George Macdonald (malariologist)

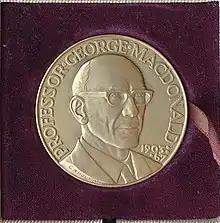
George Macdonald Medal

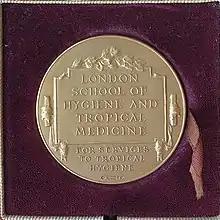
George Macdonald Medal

Macdonald was born in Sheffield. His father, John Smyth Macdonald FRS, was a physician and professor of physiology at the University of Sheffield, and then at the University of Liverpool. His mother was Mary Catherine, daughter of Donald Stewart, a Scottish farmer.